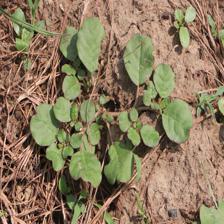
Label: BroadLeafWeed